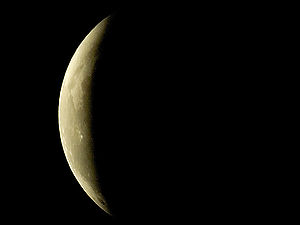
Måneformørkelse
Måneformørkelse
"En måneformørkelse er et fænomen der opstår når Månens bane bringer denne ind i skyggen bag Jordens natside. Disse formørkelser inddeles i totale formørkelser, hvor hele Månen ligger i skygge, og partielle formørkelser, hvor Månen blot ""strejfer"" skyggezonen så kun en del af måneskiven henligger i mørke.